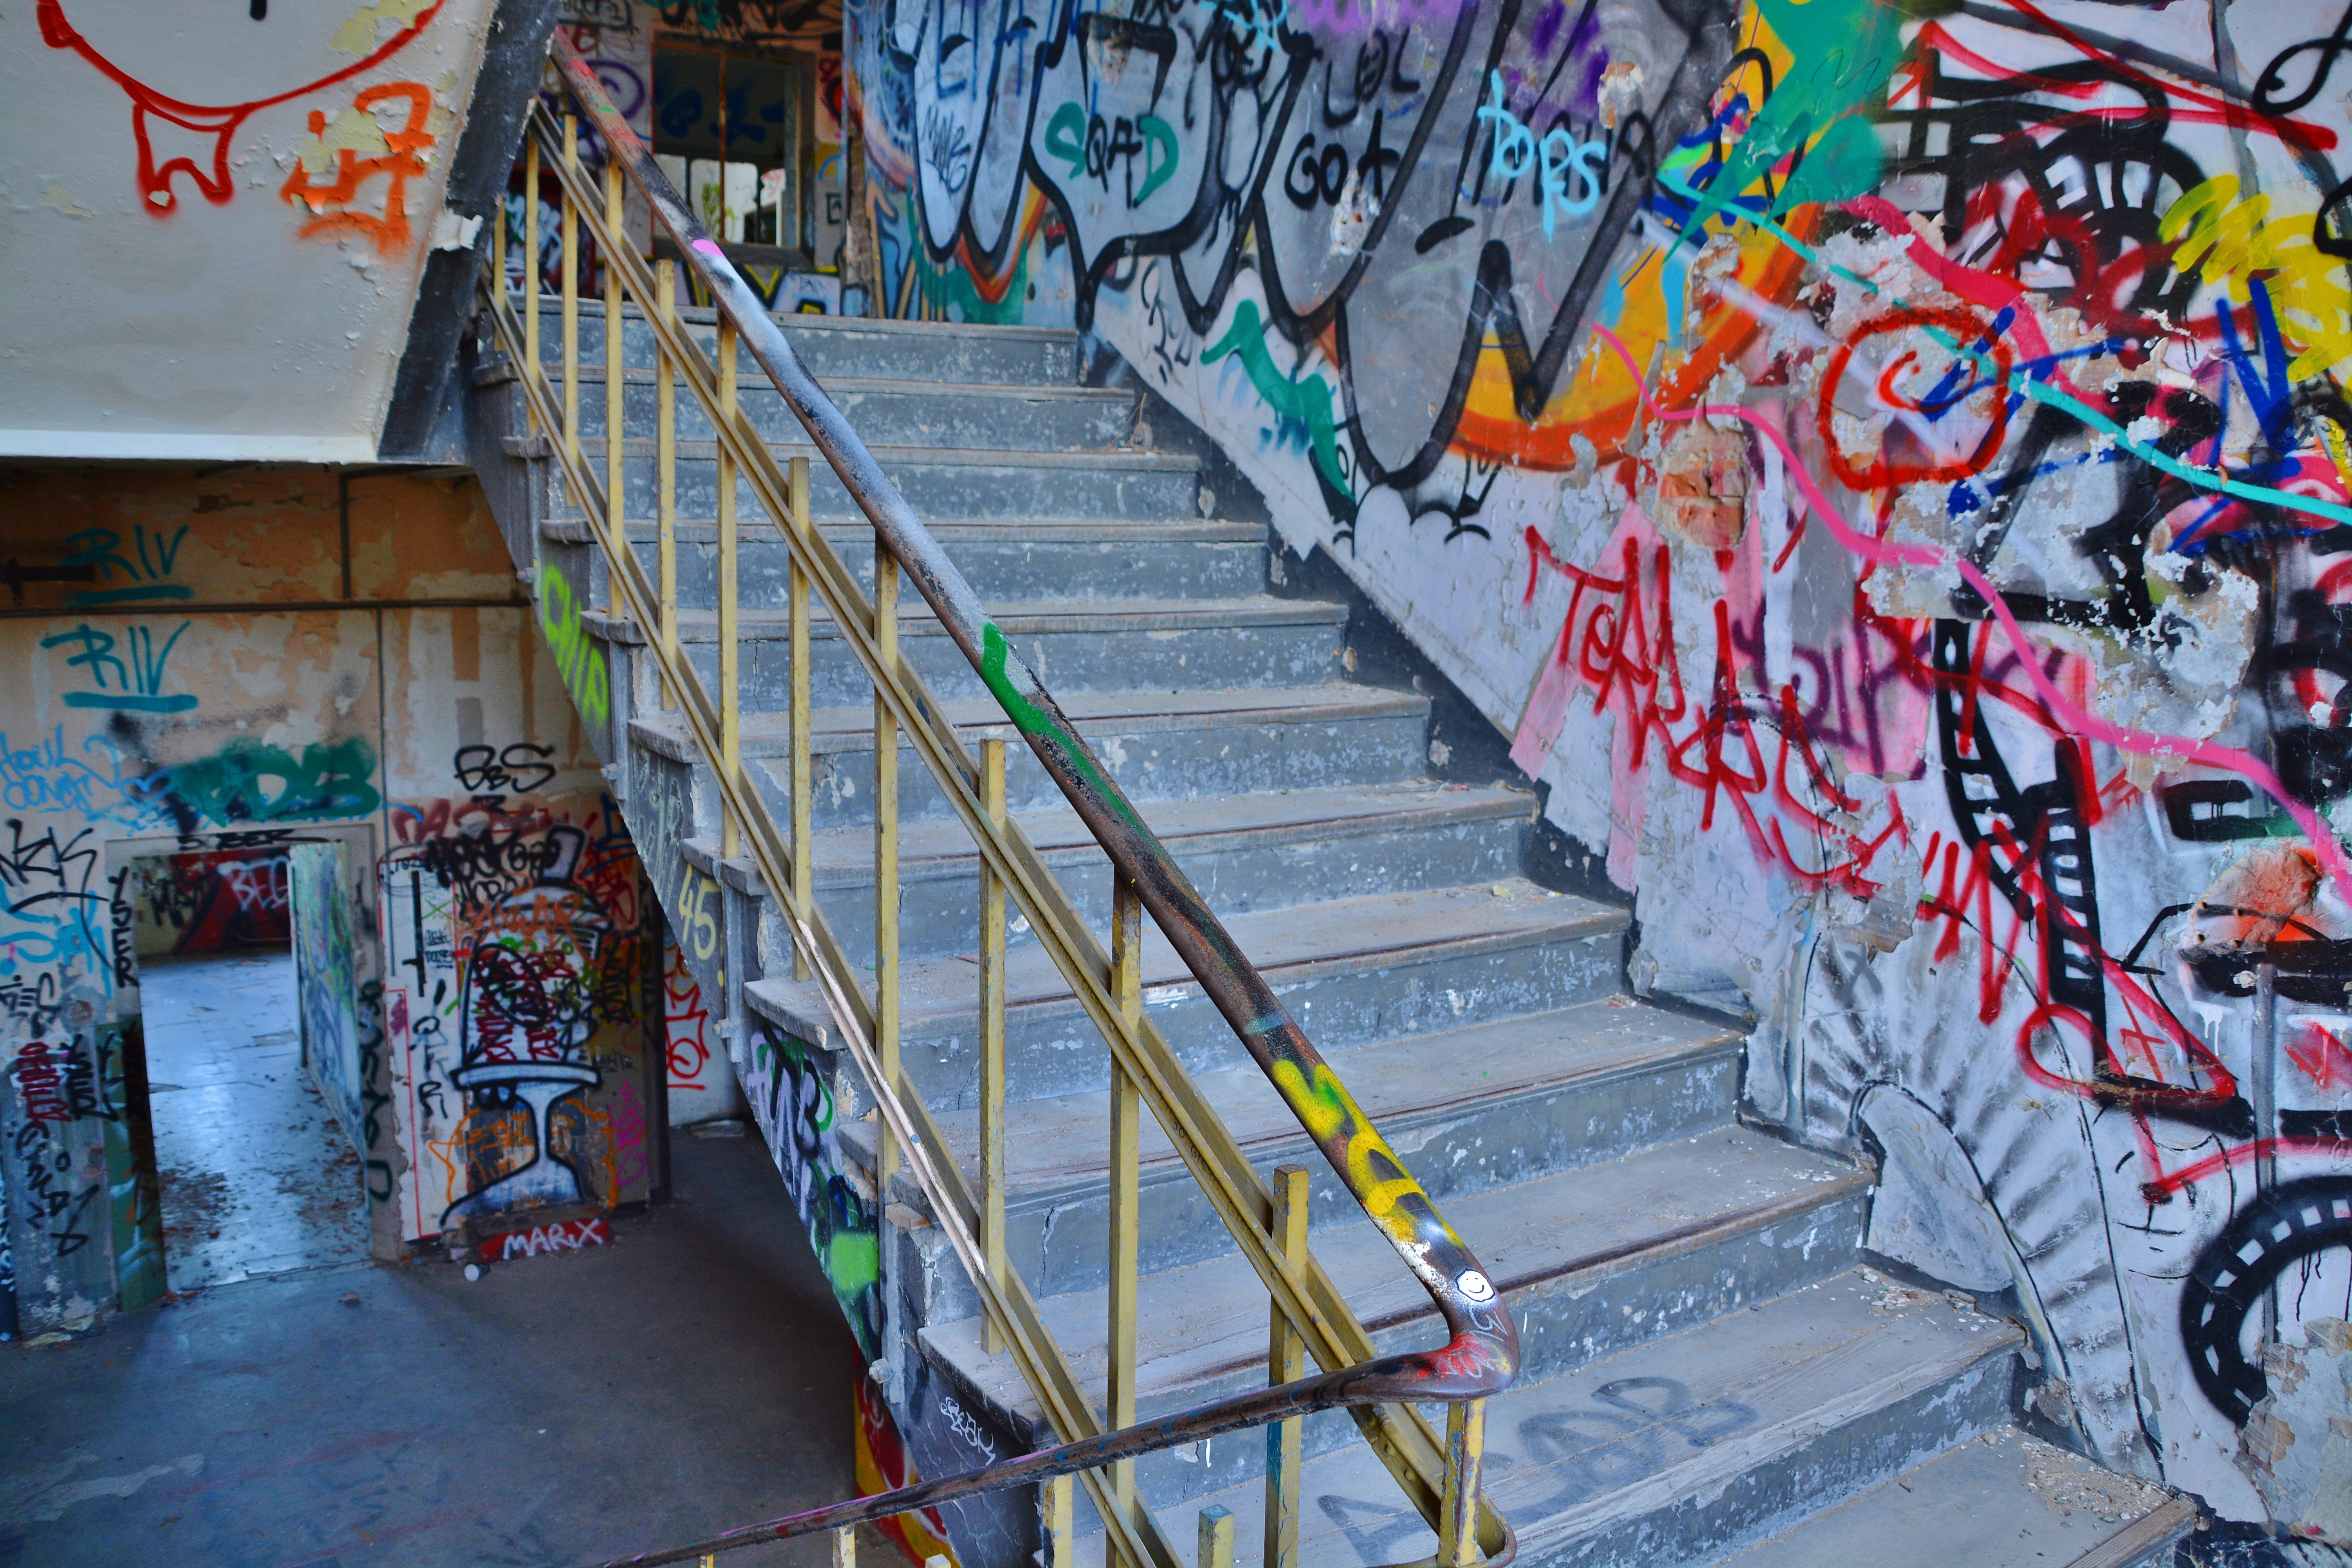
street, building, old, staircase, broken, factory, industry, decay, ruin, graffiti, street art, art, stairs, mural, leave, industrial plant, lost places, pforphoto, industrial building, factory building, lapsed, old factory, urban area